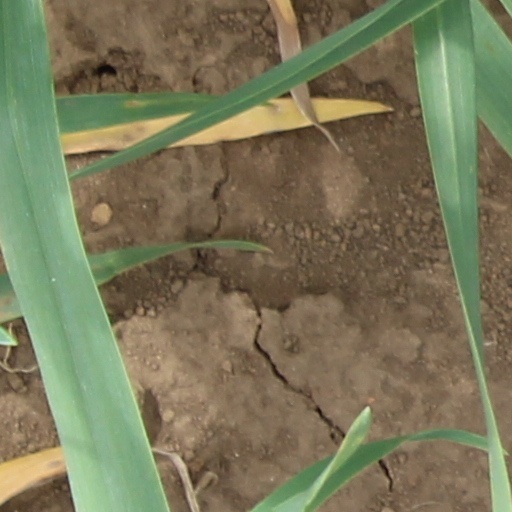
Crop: wheat